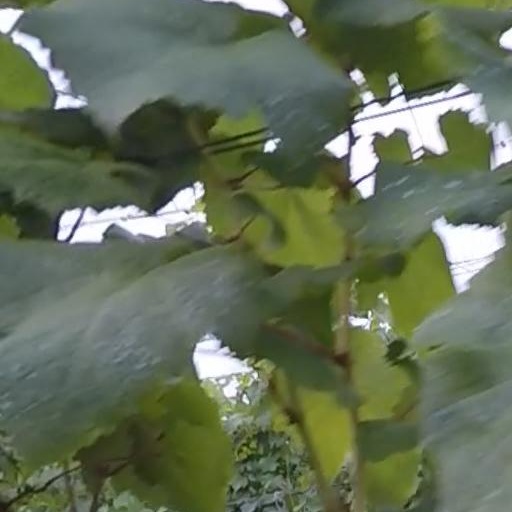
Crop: grape